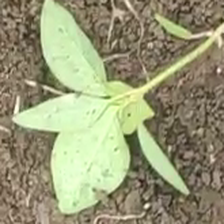
Weed species: Moti_dudhi(Euphorbia_geneculata_L)